Albert Rubens

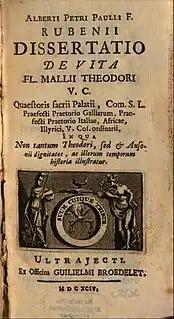
Title page of "Dissertatio de vita Fl. Mallii Tbeodori"

Albert had a particular interest in Roman Antiquity and in numismatics. In 1627 he became the youngest poet of Antwerp. One of his poems about antique coins was published in the second edition of Jacob de Bie's book on Duke Charles III de Croÿ's ancient coin collection published in 1627 with the title "" for which his father had designed the frontispiece. His father introduced him to famous scholars of his time such as the French archaeologist Nicolas-Claude Fabri de Peiresc.